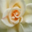
Label: rose